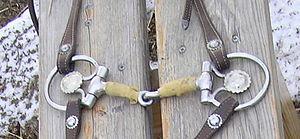
Le mors est une pièce de harnachement, le plus souvent métallique, insérée dans la bouche d'un équidé, généralement un cheval. En complément avec le filet ou la bride et équipé de rênes, il permet à un cavalier de contrôler la vitesse et la direction de sa monture grâce à ses mains. Il existe de nombreux modèles de mors différents.